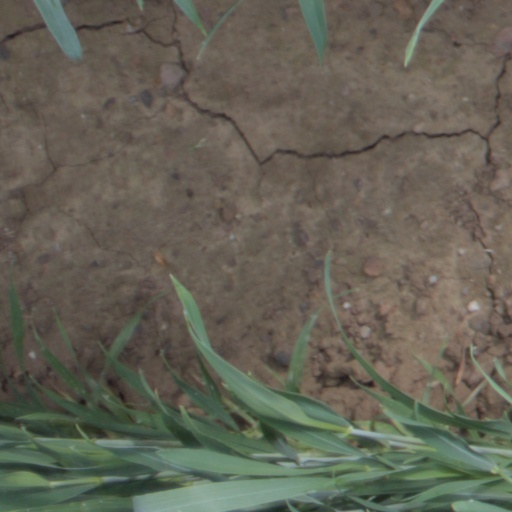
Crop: wheat